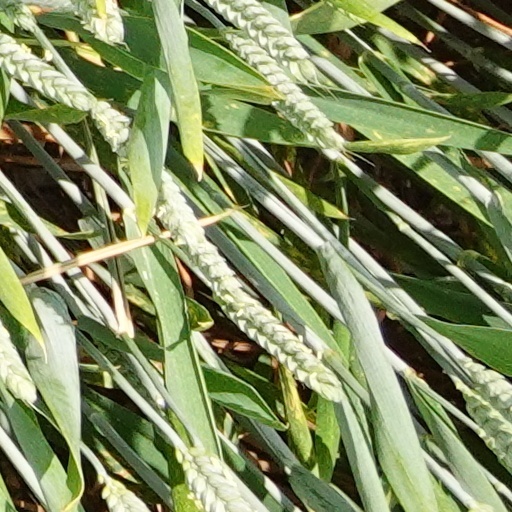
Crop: wheat